Aaltoska orkaniseeraa

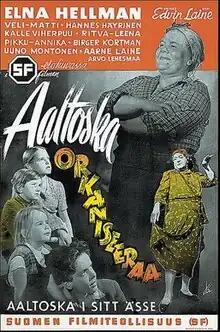

Aaltoska orkaniseeraa is a 1949 Finnish comedy film directed by Edvin Laine and Matti Kassila. The film was released on 15 July 1949.